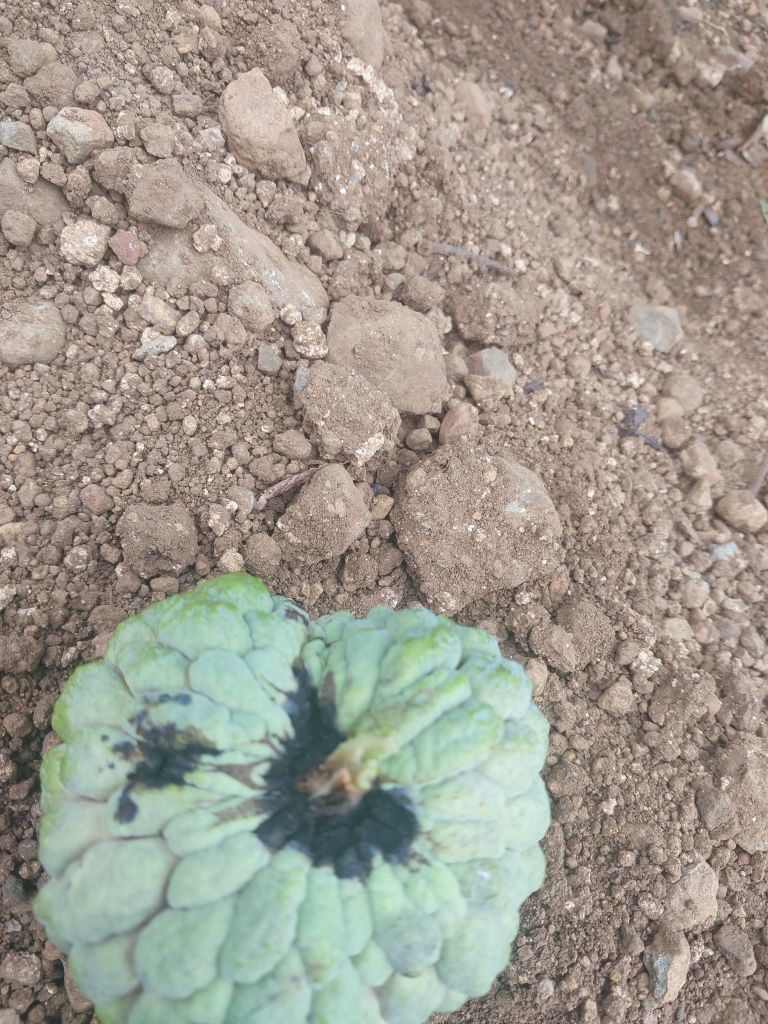
Disease label: Blank Canker